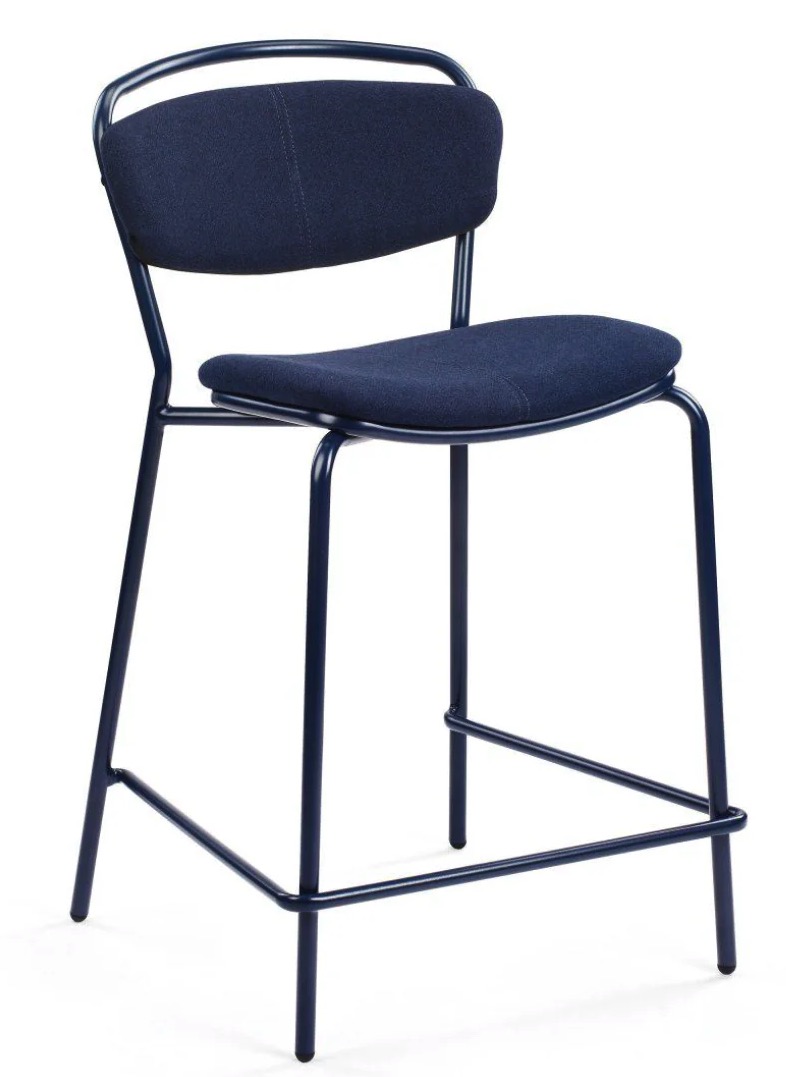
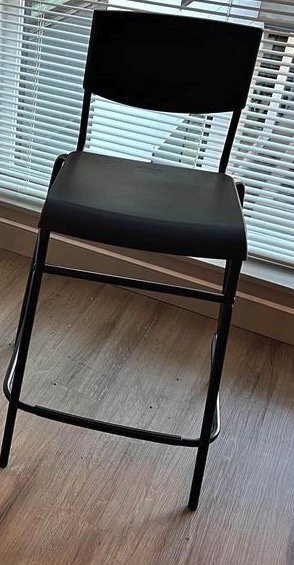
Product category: stool
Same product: no